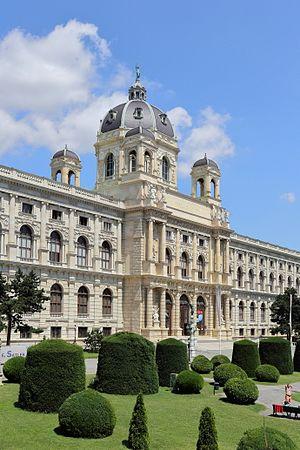
Le musée d'histoire naturelle de Vienne, en allemand Naturhistorisches Museum Wien, est l’un des plus grands musées autrichiens. Il a été ouvert en 1889, soit deux ans avant le musée d'Histoire de l'Art, qui lui fait face. Les deux musées ont la même façade et se distribuent de part et d’autre de la place Marie Thérèse. Il a été construit pour abriter les très riches collections d’histoire naturelle des Habsbourg.